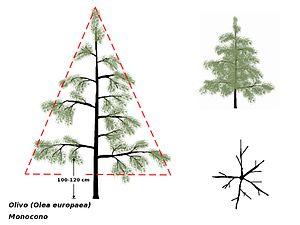
L’olivier est un arbre fruitier qui produit les olives, un fruit consommé sous diverses formes et dont on extrait une des principales huiles alimentaires, l'huile d'olive. C'est la variété, domestiquée depuis plusieurs millénaires et cultivée principalement dans les régions de climat méditerranéen, de l'une des sous-espèces de Olea europaea, une espèce d'arbres et d'arbustes de la famille des Oléacées.